La Belle Assemblée

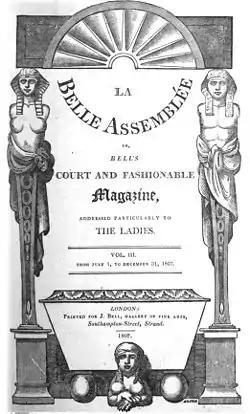
"La Belle Assemblée", title page, Volume III, July to December 1807

La Belle Assemblée (in full La Belle Assemblée or, Bell's Court and Fashionable Magazine Addressed Particularly to the Ladies) was a British women's magazine published from 1806 to 1837, founded by John Bell (1745–1831).